Religion in space

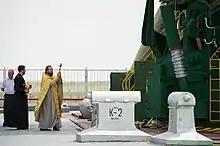
A Russian Orthodox priest blesses the Soyuz rocket for ISS Expedition 31

Russian Orthodox Christmas was celebrated on the International Space Station, on January 7, 2011. Cosmonauts had the day off, but one of the other crew posted on Twitter, "Merry Christmas to all Russia." The whole crew also celebrated on December 25, two weeks prior.